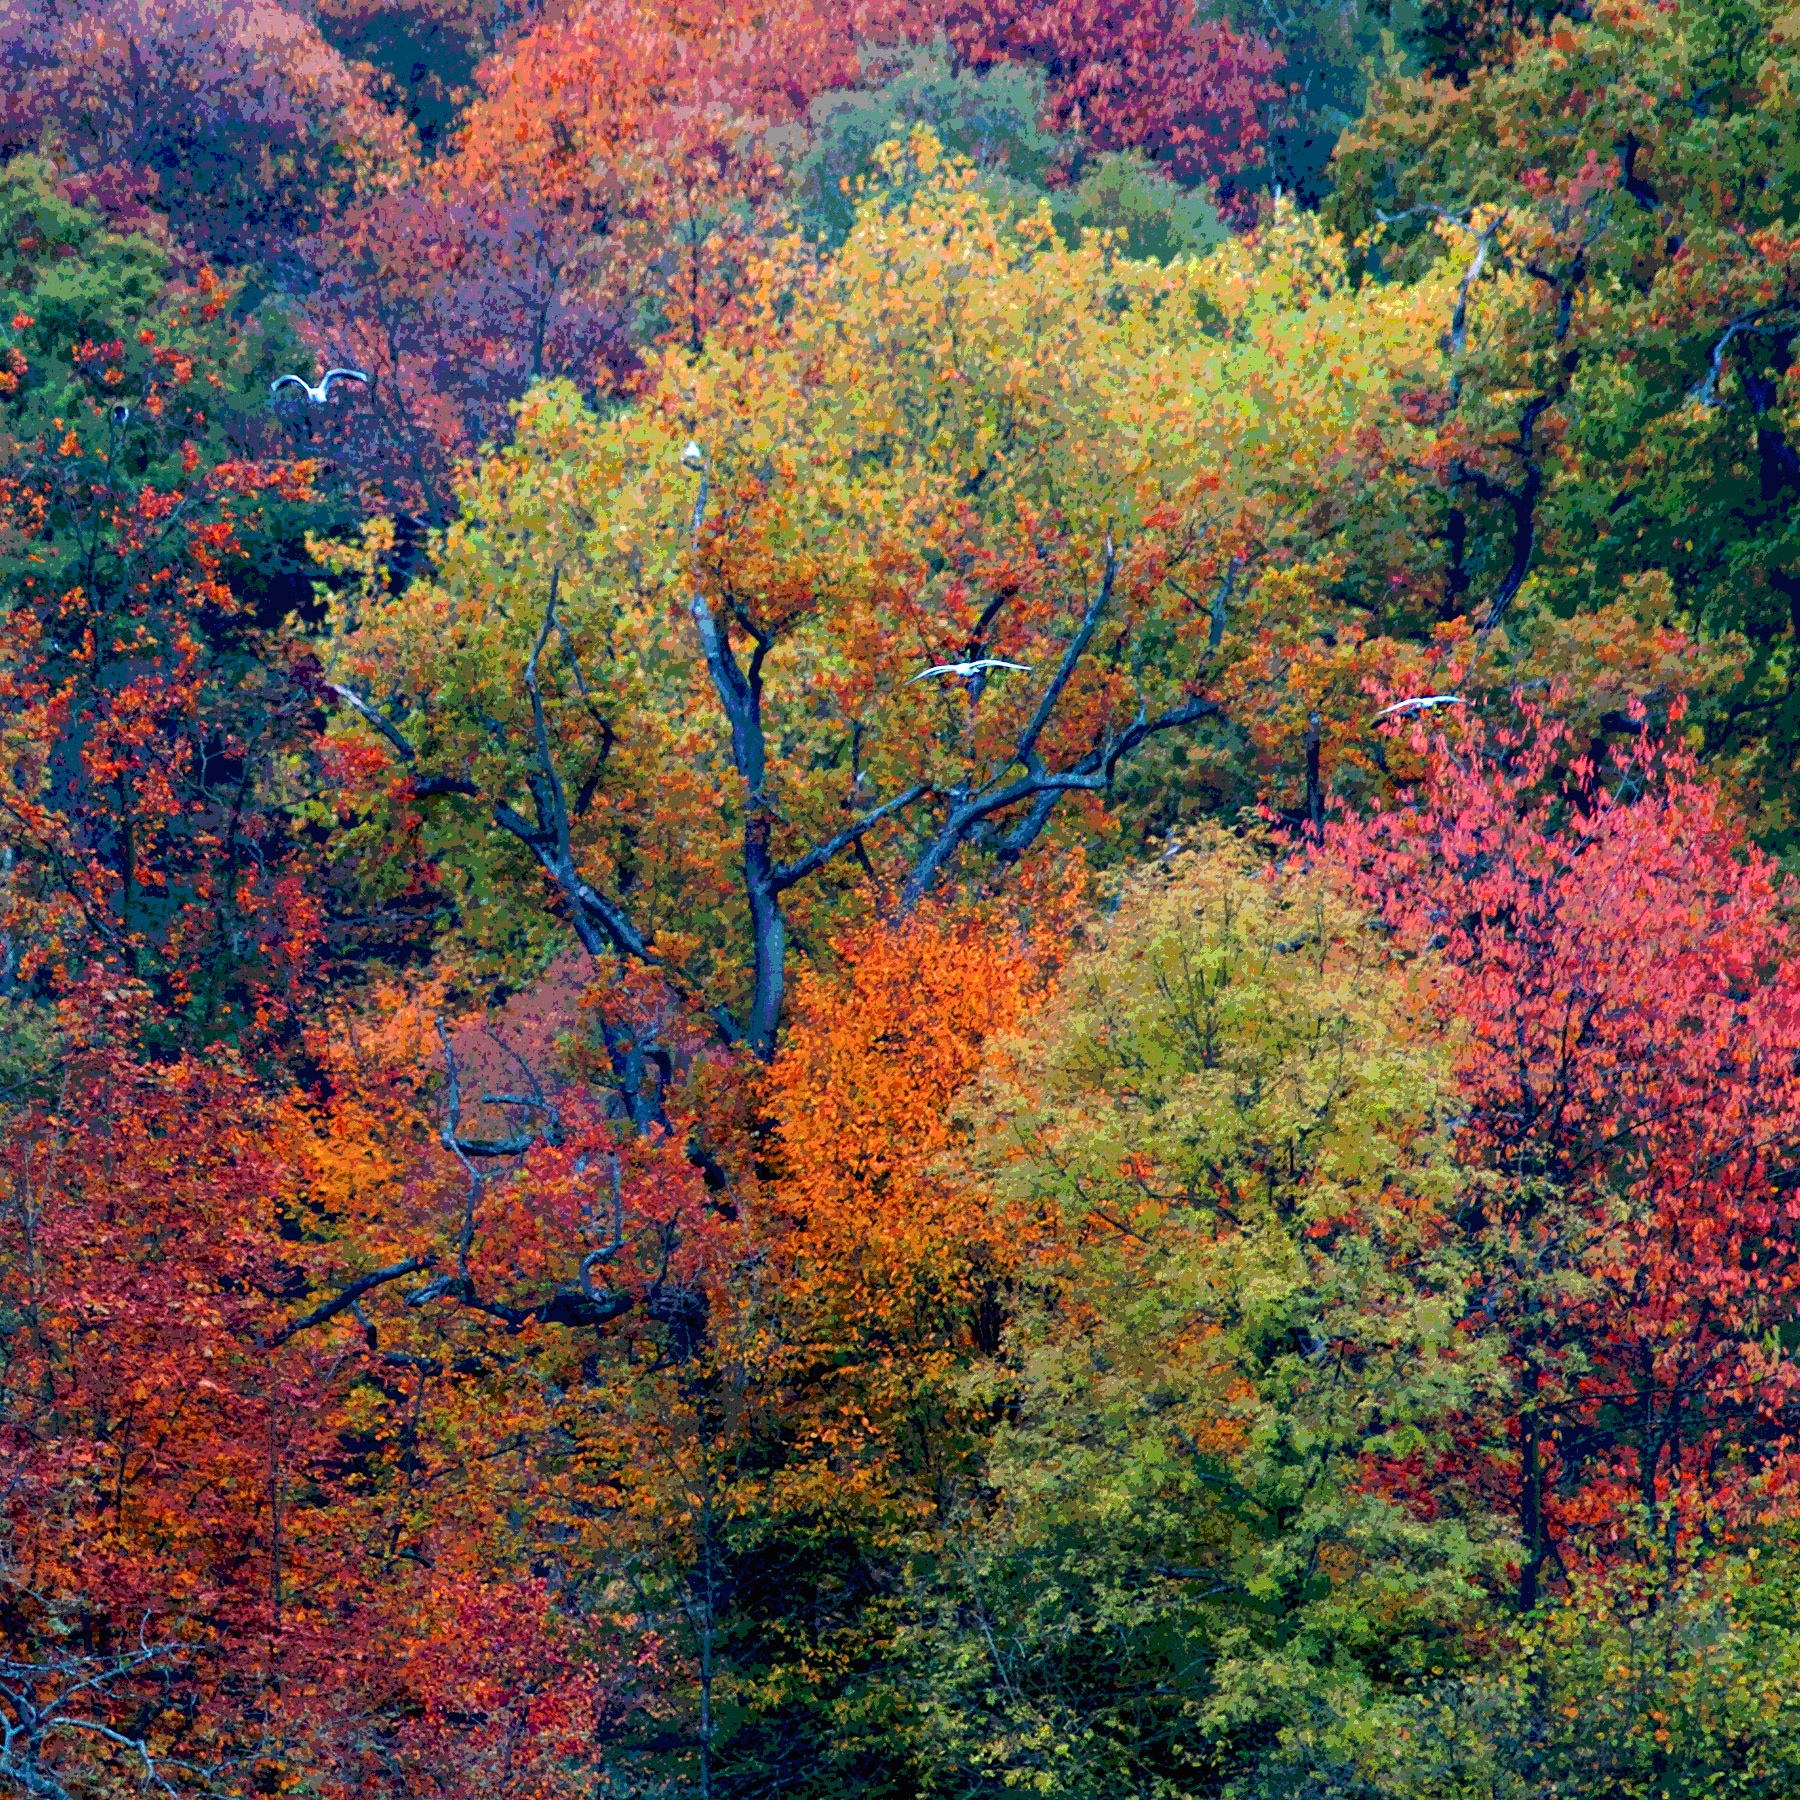
tree, forest, branch, plant, meadow, leaf, flower, autumn, season, maple tree, deciduous, woodland, habitat, woody plant, temperate broadleaf and mixed forest